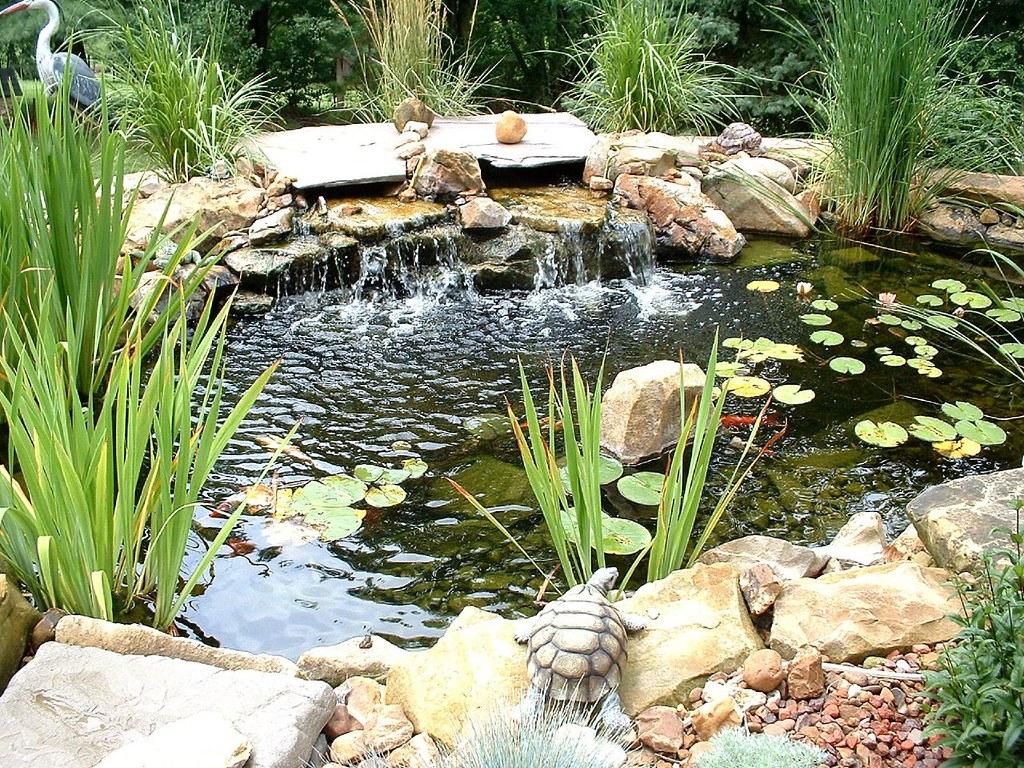
Kilimo cha ufugaji wa samaki unaofanywa kwenye bwawa lenye maji mengi na kuzungukwa kwa nyasi za rangi ya kijani kibichi. Mandhari ya eneo hilo likiwa na mwanga mkali wa jua.